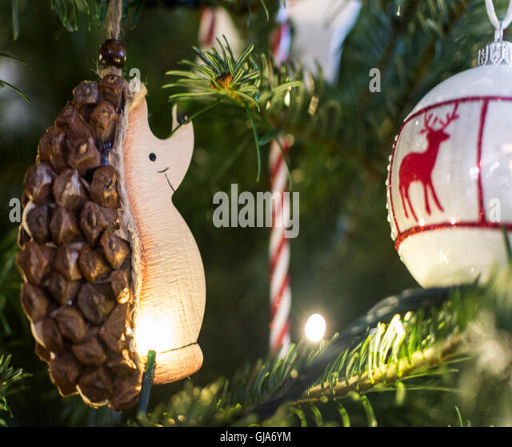
seasonal decorations on the christmas tree